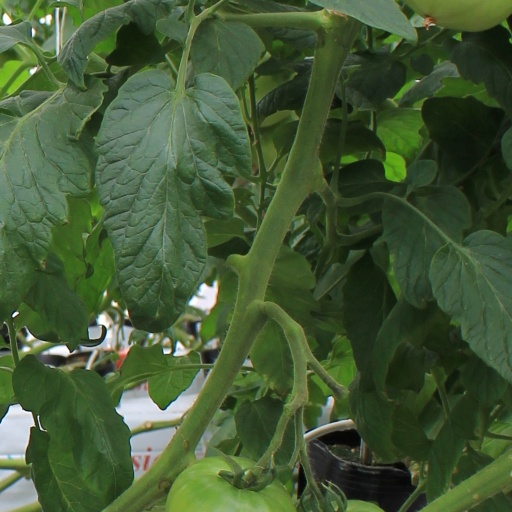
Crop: tomato